Leontii Voitovych

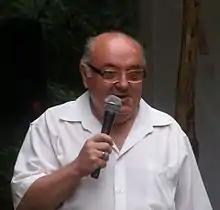
Voitovych in 2016

Leontii Viktorovich Voitovych (16 May 1951 – 7 February 2023) was a Ukrainian scientist-historian who held a Doctor of Science (Ukrainian: До́ктор нау́к) degree. He was a research fellow of the department of Middle Ages history at the Krypiakevych Institute of Ukrainian Studies (National Academy of Sciences of Ukraine) as well as an academic department director of history of Middle Ages and Byzantine studies in the University of Lviv.